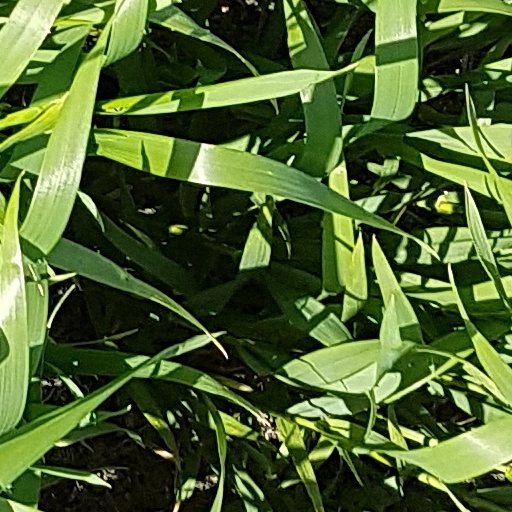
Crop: wheat